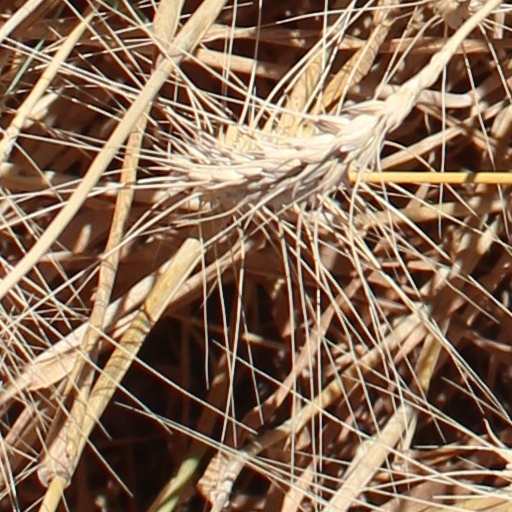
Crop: wheat